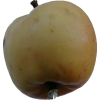
Label: apple